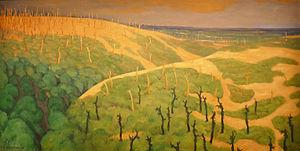
Plateau de Bolante, Argonne, Meuse, 1917
Félix Vallotton, né à Lausanne, le 28 décembre 1865 et mort à Neuilly-sur-Seine, le 29 décembre 1925, est un artiste peintre, graveur, illustrateur, sculpteur, critique d'art et romancier franco-suisse.
Cette page liste les peintures de Félix Vallotton.
Le musée d'histoire contemporaine est un département de La Contemporaine — Bibliothèque, archives, musée des mondes contemporains, rattaché à l'université Paris-Nanterre.